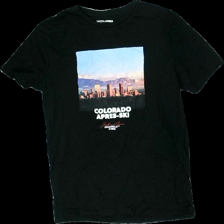
View: front
Type: T-shirt
Category: Unisex
Brand: Jack And Jones
Colors: Black
Material: 100%cotton
Pattern: Other
Cut: Regular, C-collar
Size: M
Season: Summer
Price range: <50
Recommended usage: Reuse